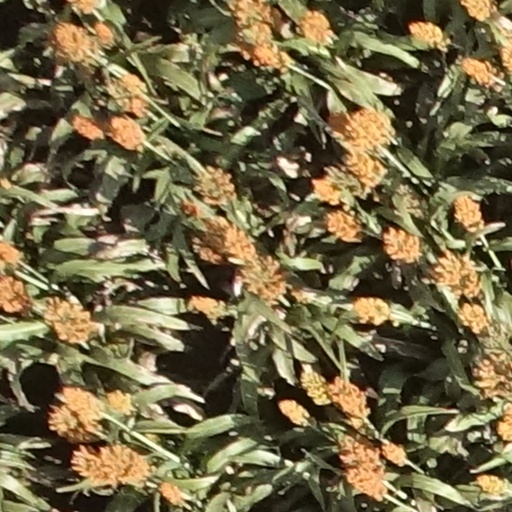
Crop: sorghum